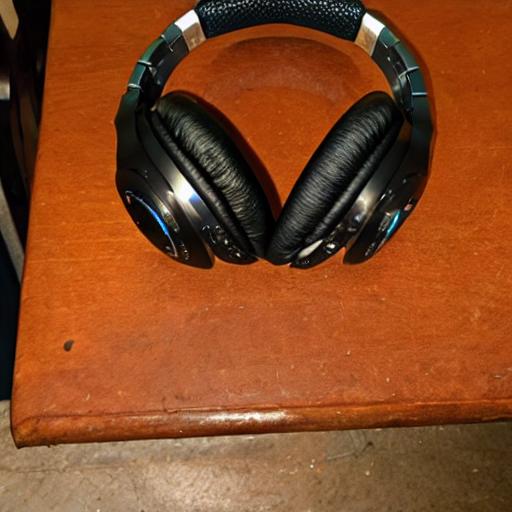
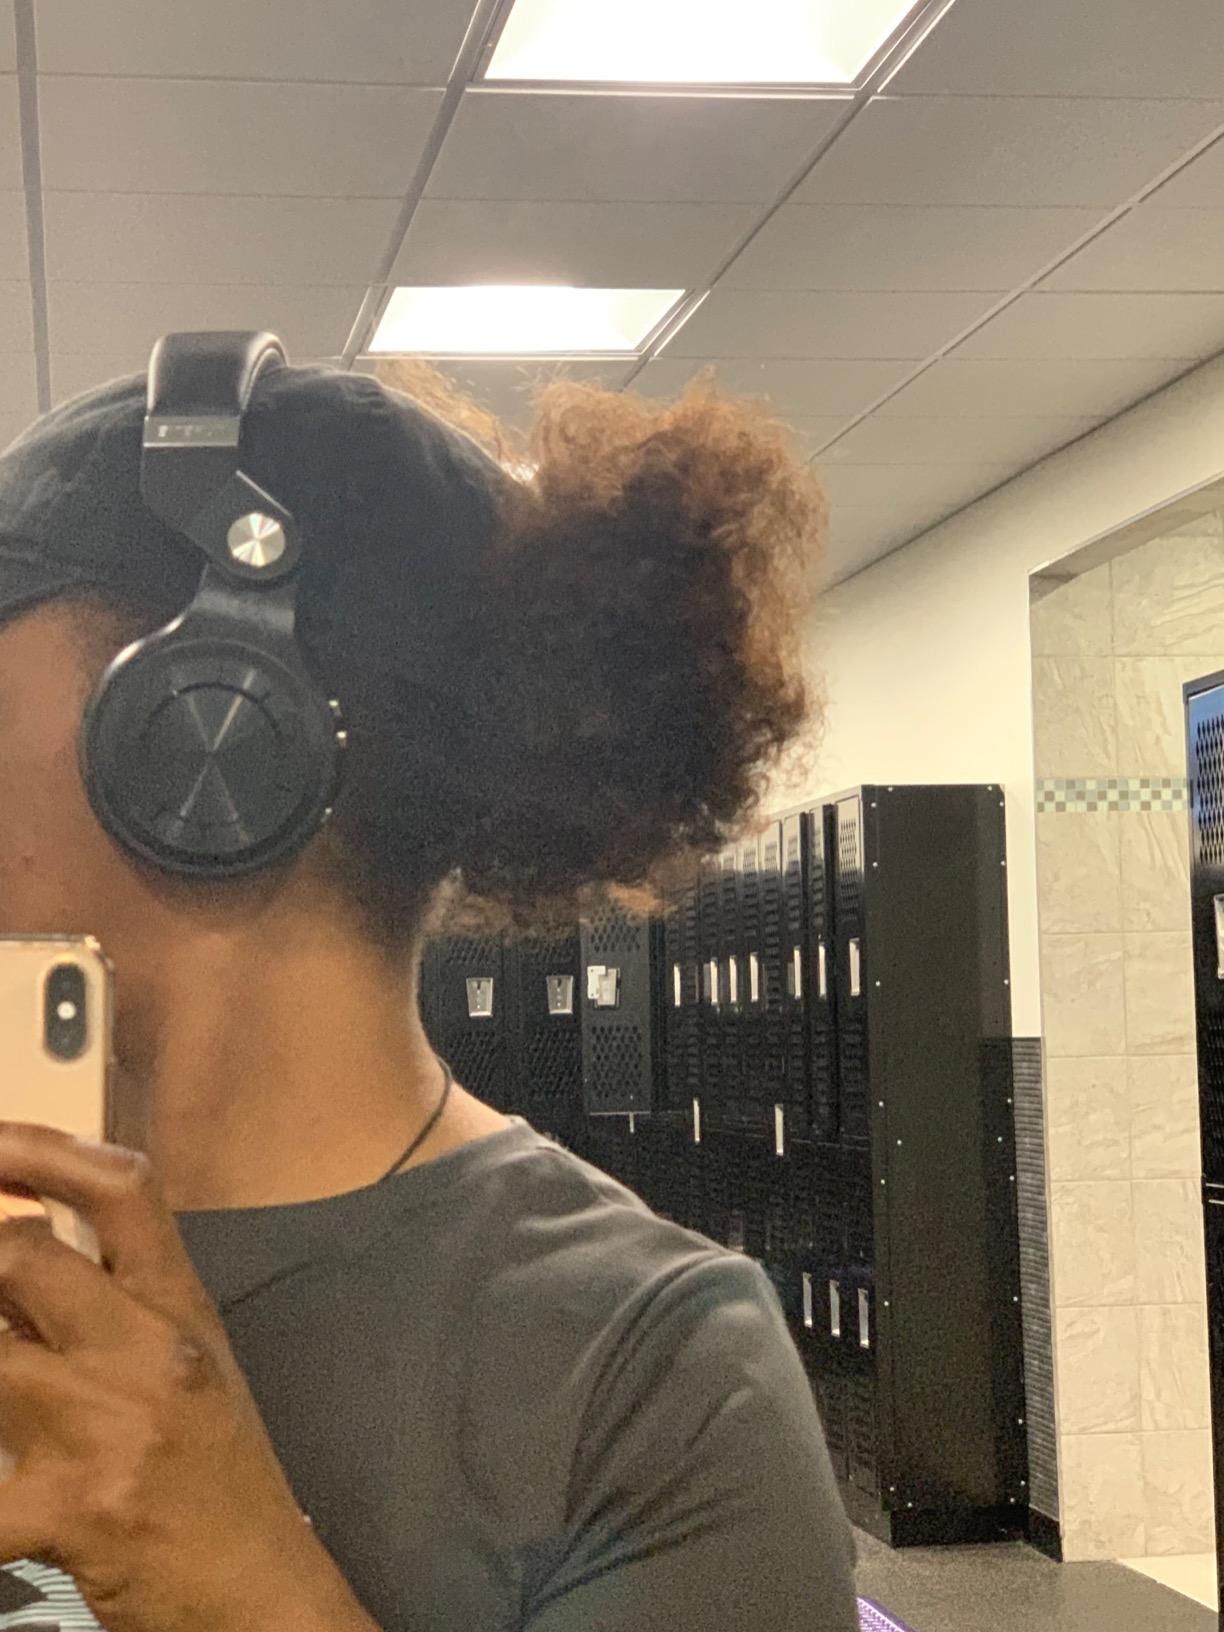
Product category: headphones
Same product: no